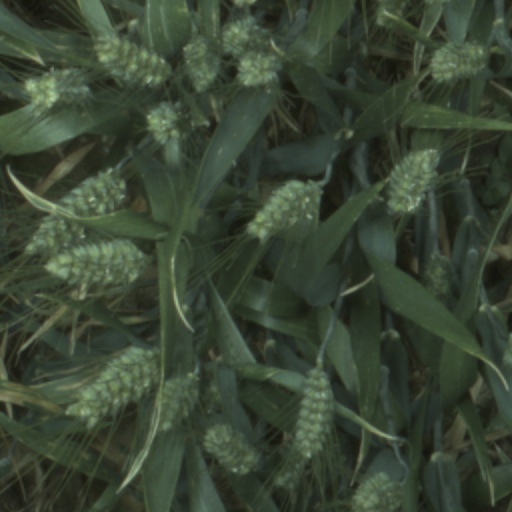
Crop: wheat